Joseph Théodore Dompierre

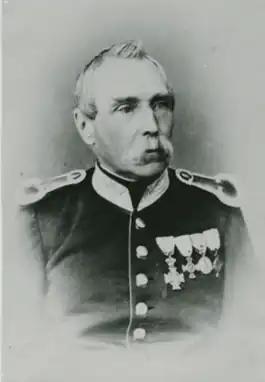
Dompierre as photographed at the Geneva Conference in 1860s

Dr. Joseph Théodor Dompierre came from an old noble family in France, the Graten von Dompierre-Harcourt; his father was also a Knight of Malta and had served as a cadet in the French Guard under General Dumouriez. With this he emigrated in 1793 because, as a supporter of the monarchy, he felt just as much disgust at the battle of the revolutionary men as the general himself. While his relatives then went to Austria, where the name Dompierre is still honored. He settled at Vilseck in the Upper Palatinate, renounced his nobility, married there and founded a tobacco factory. On October 8, 1800, his son Joseph Theodor was born to him, who as a talented boy attended the Latin school and the grammar school in Amberg and distinguished himself by diligence and progress as well as by impeccable behavior; however, he graduated from the upper class in Bamberg, where he also took the two-year philosophical course at the Lyceum. In the autumn of 1822 he moved to the University of Würzburg and studied medicine for 6 semesters; Juliusspital offered ample resources for this study. After his doctorate on May 26, 1826, he accepted an assistant position in the general hospital in Bamberg as an introduction to medical practice.